Ransley Apartment Building

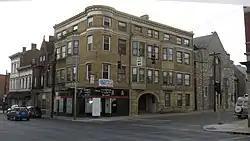
Front of the building

The Ransley Apartment Building is a historic apartment building in the Walnut Hills neighborhood of Cincinnati, Ohio, United States. Built in the 1890s, it was designed by one of Cincinnati's most important architects, and it has been named a historic site.